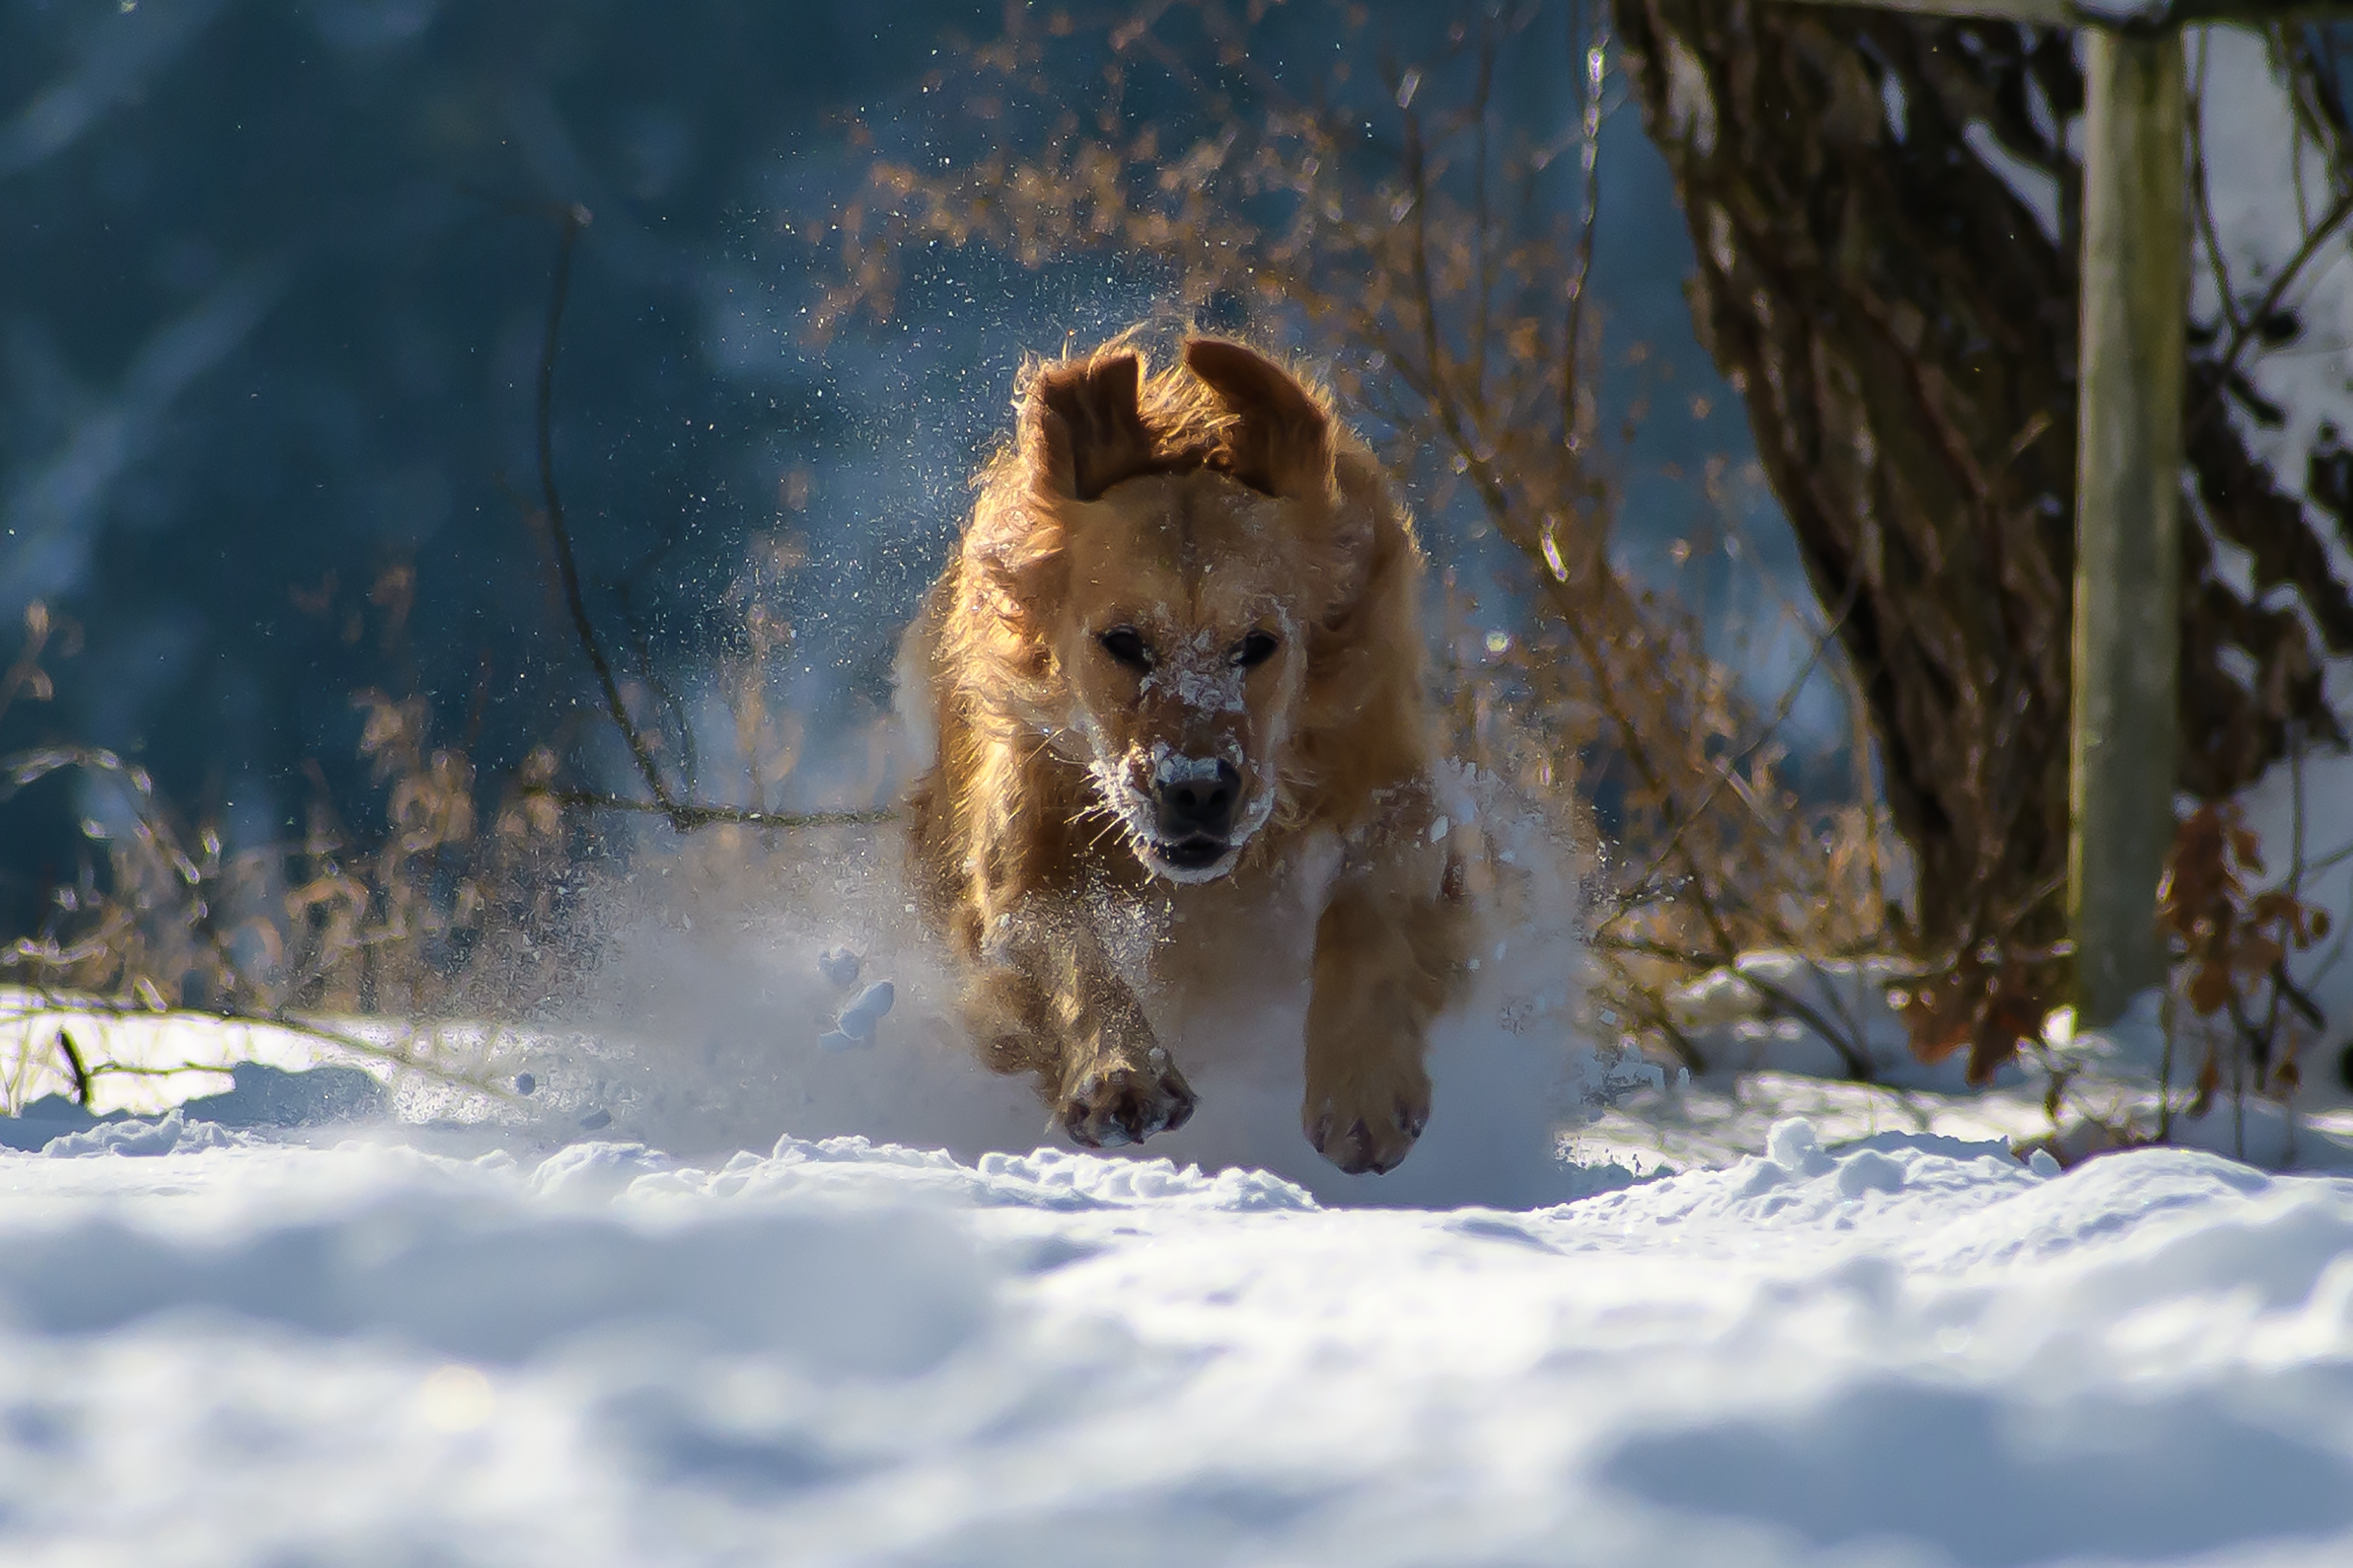
nature, snow, winter, play, run, dog, animal, weather, mammal, season, fun, vertebrate, dog like mammal, dog breed group